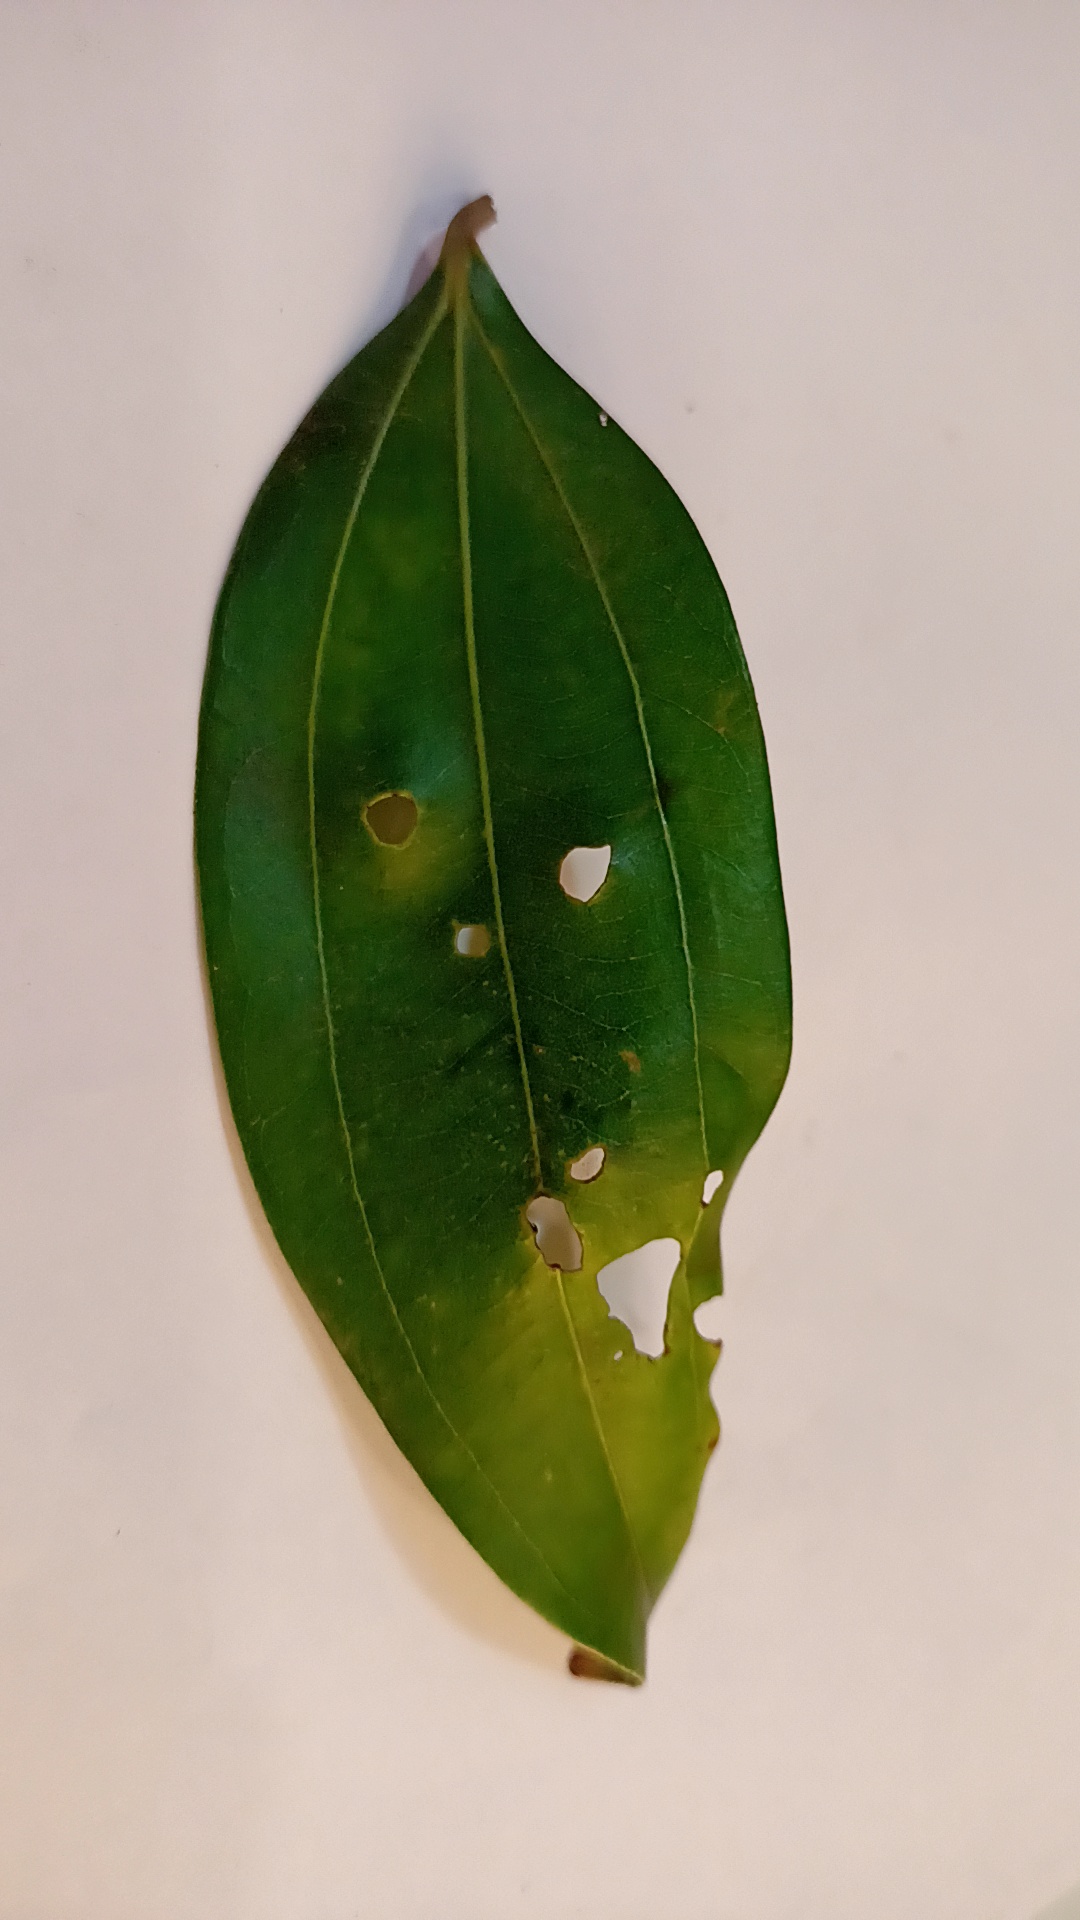
Label: Disease